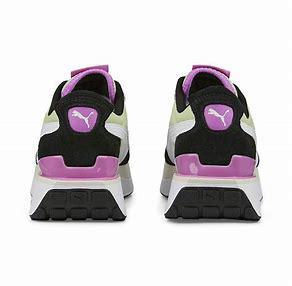
Brand: Puma
Model: Cruise Rider